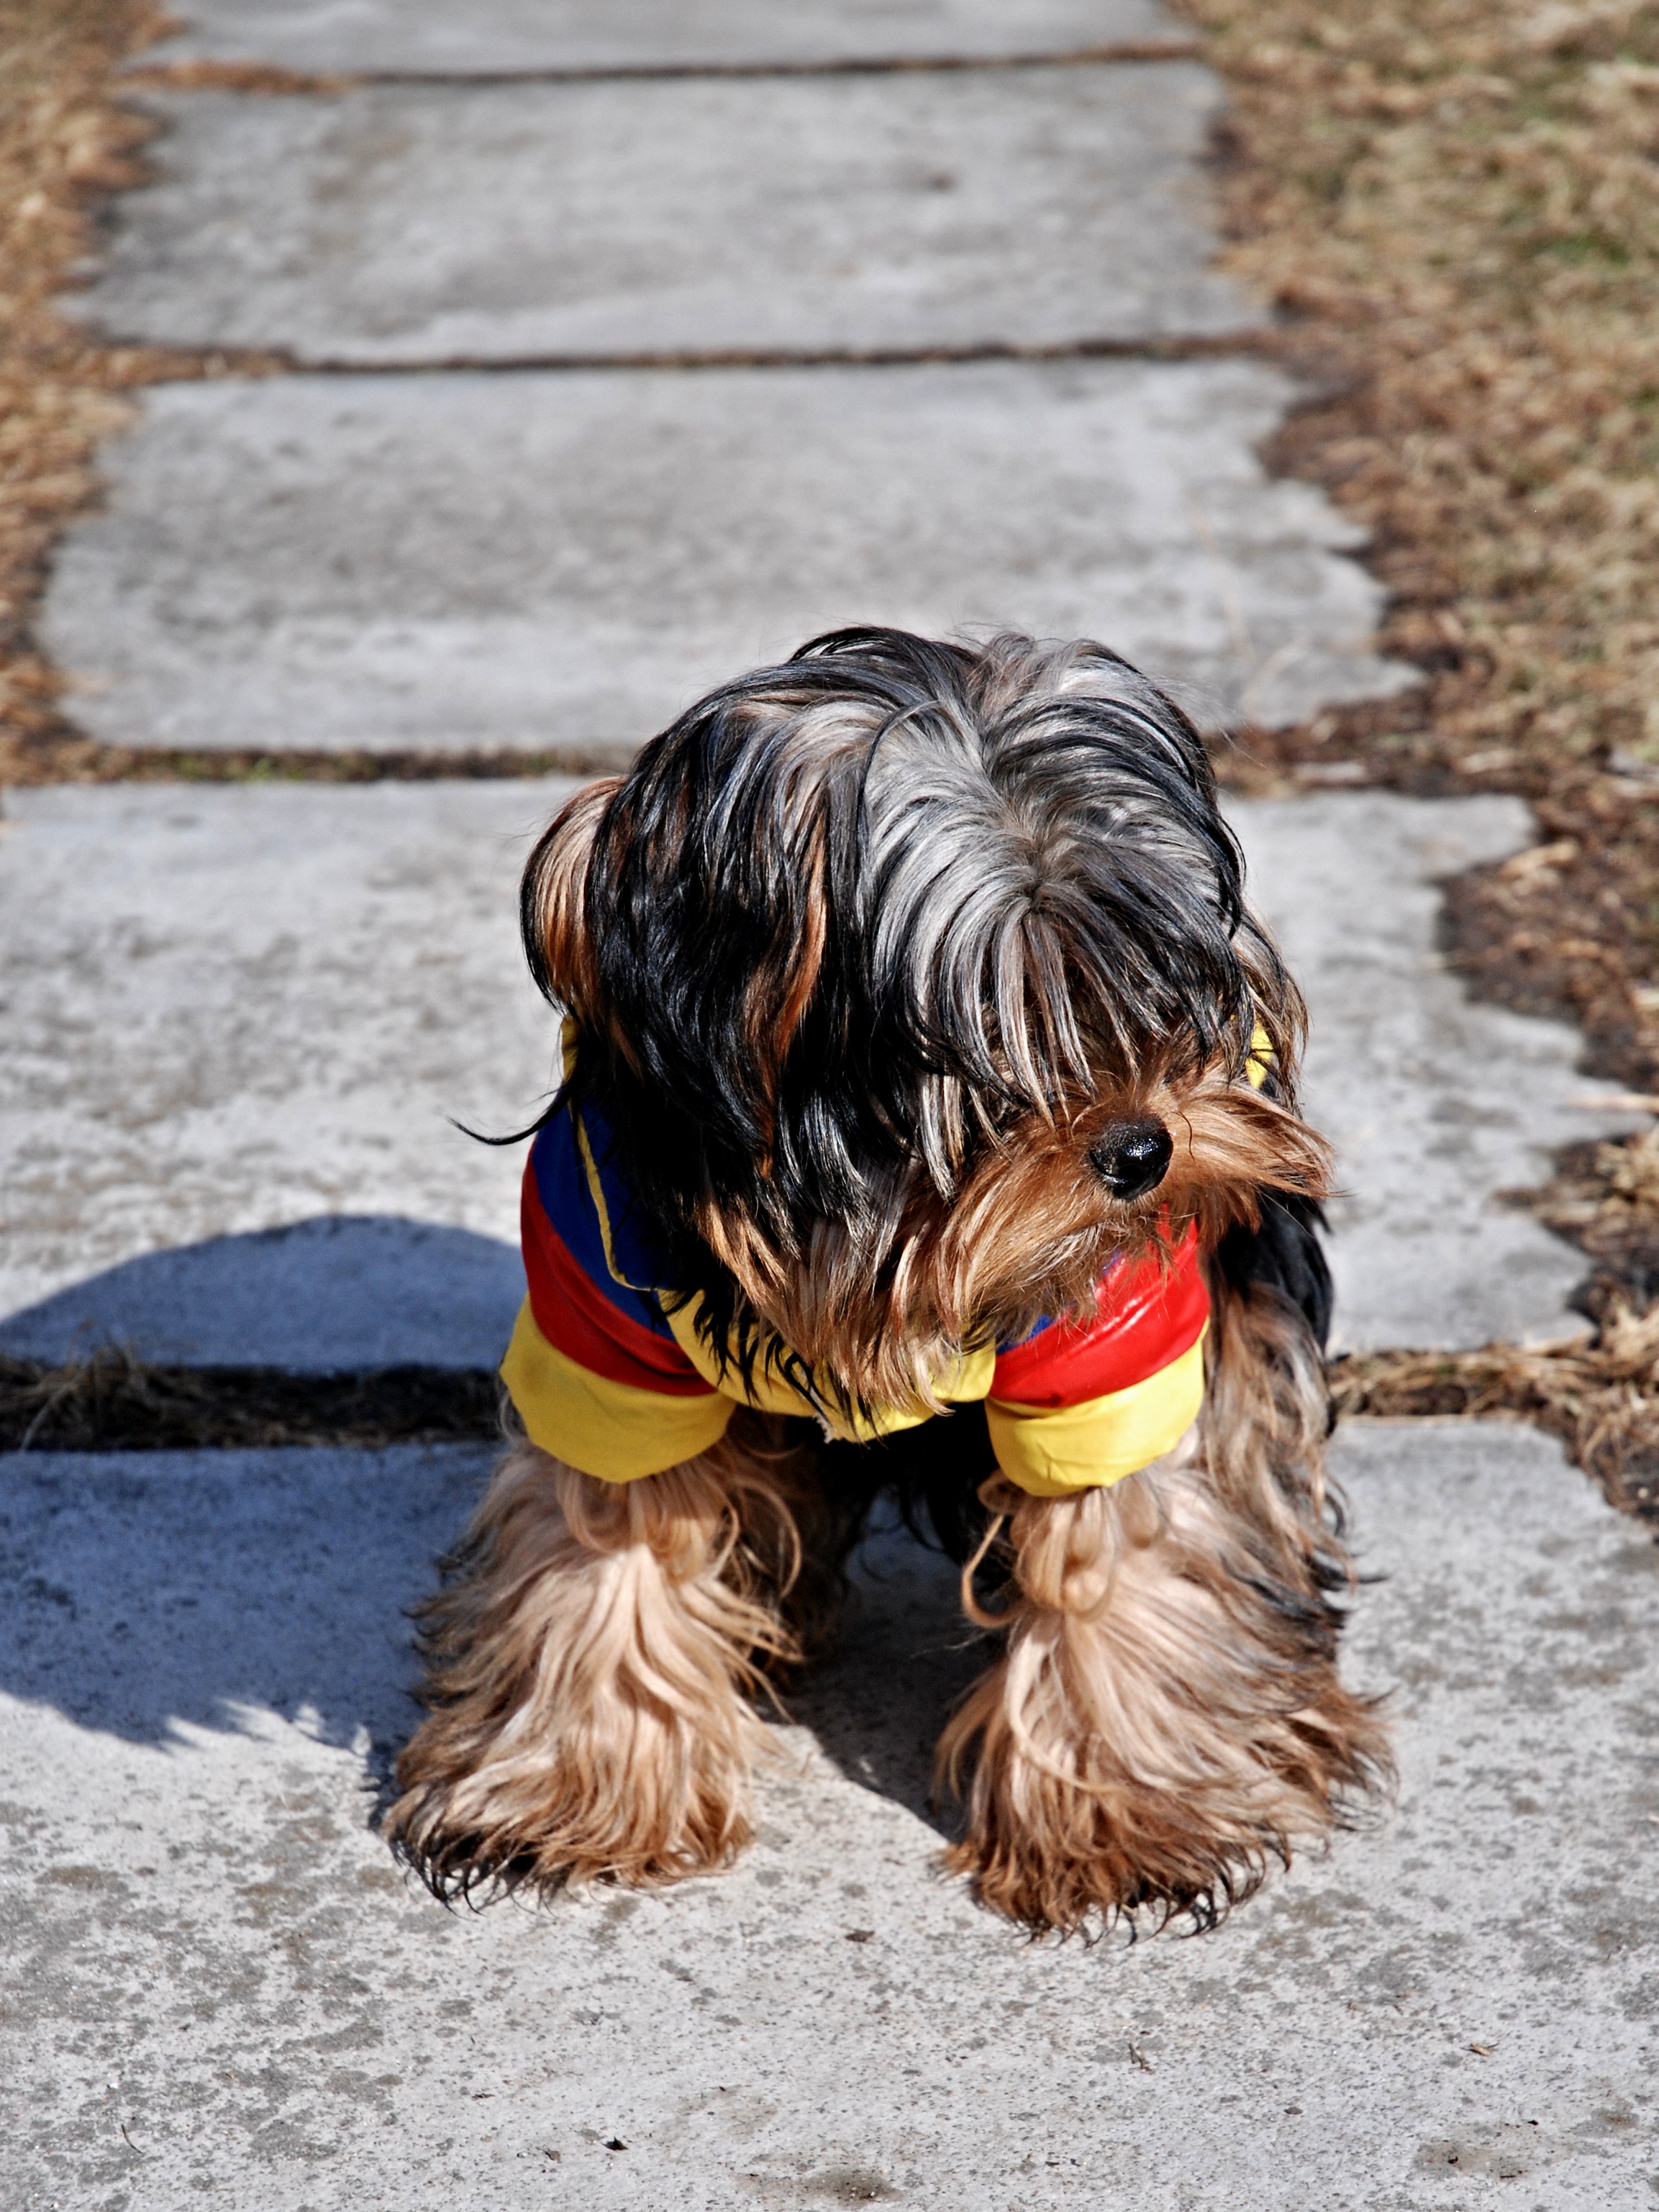
puppy, dog, pavement, waiting, sitting, mammal, yorkshire, vertebrate, outfit, terrier, yorkshire terrier, dog like mammal